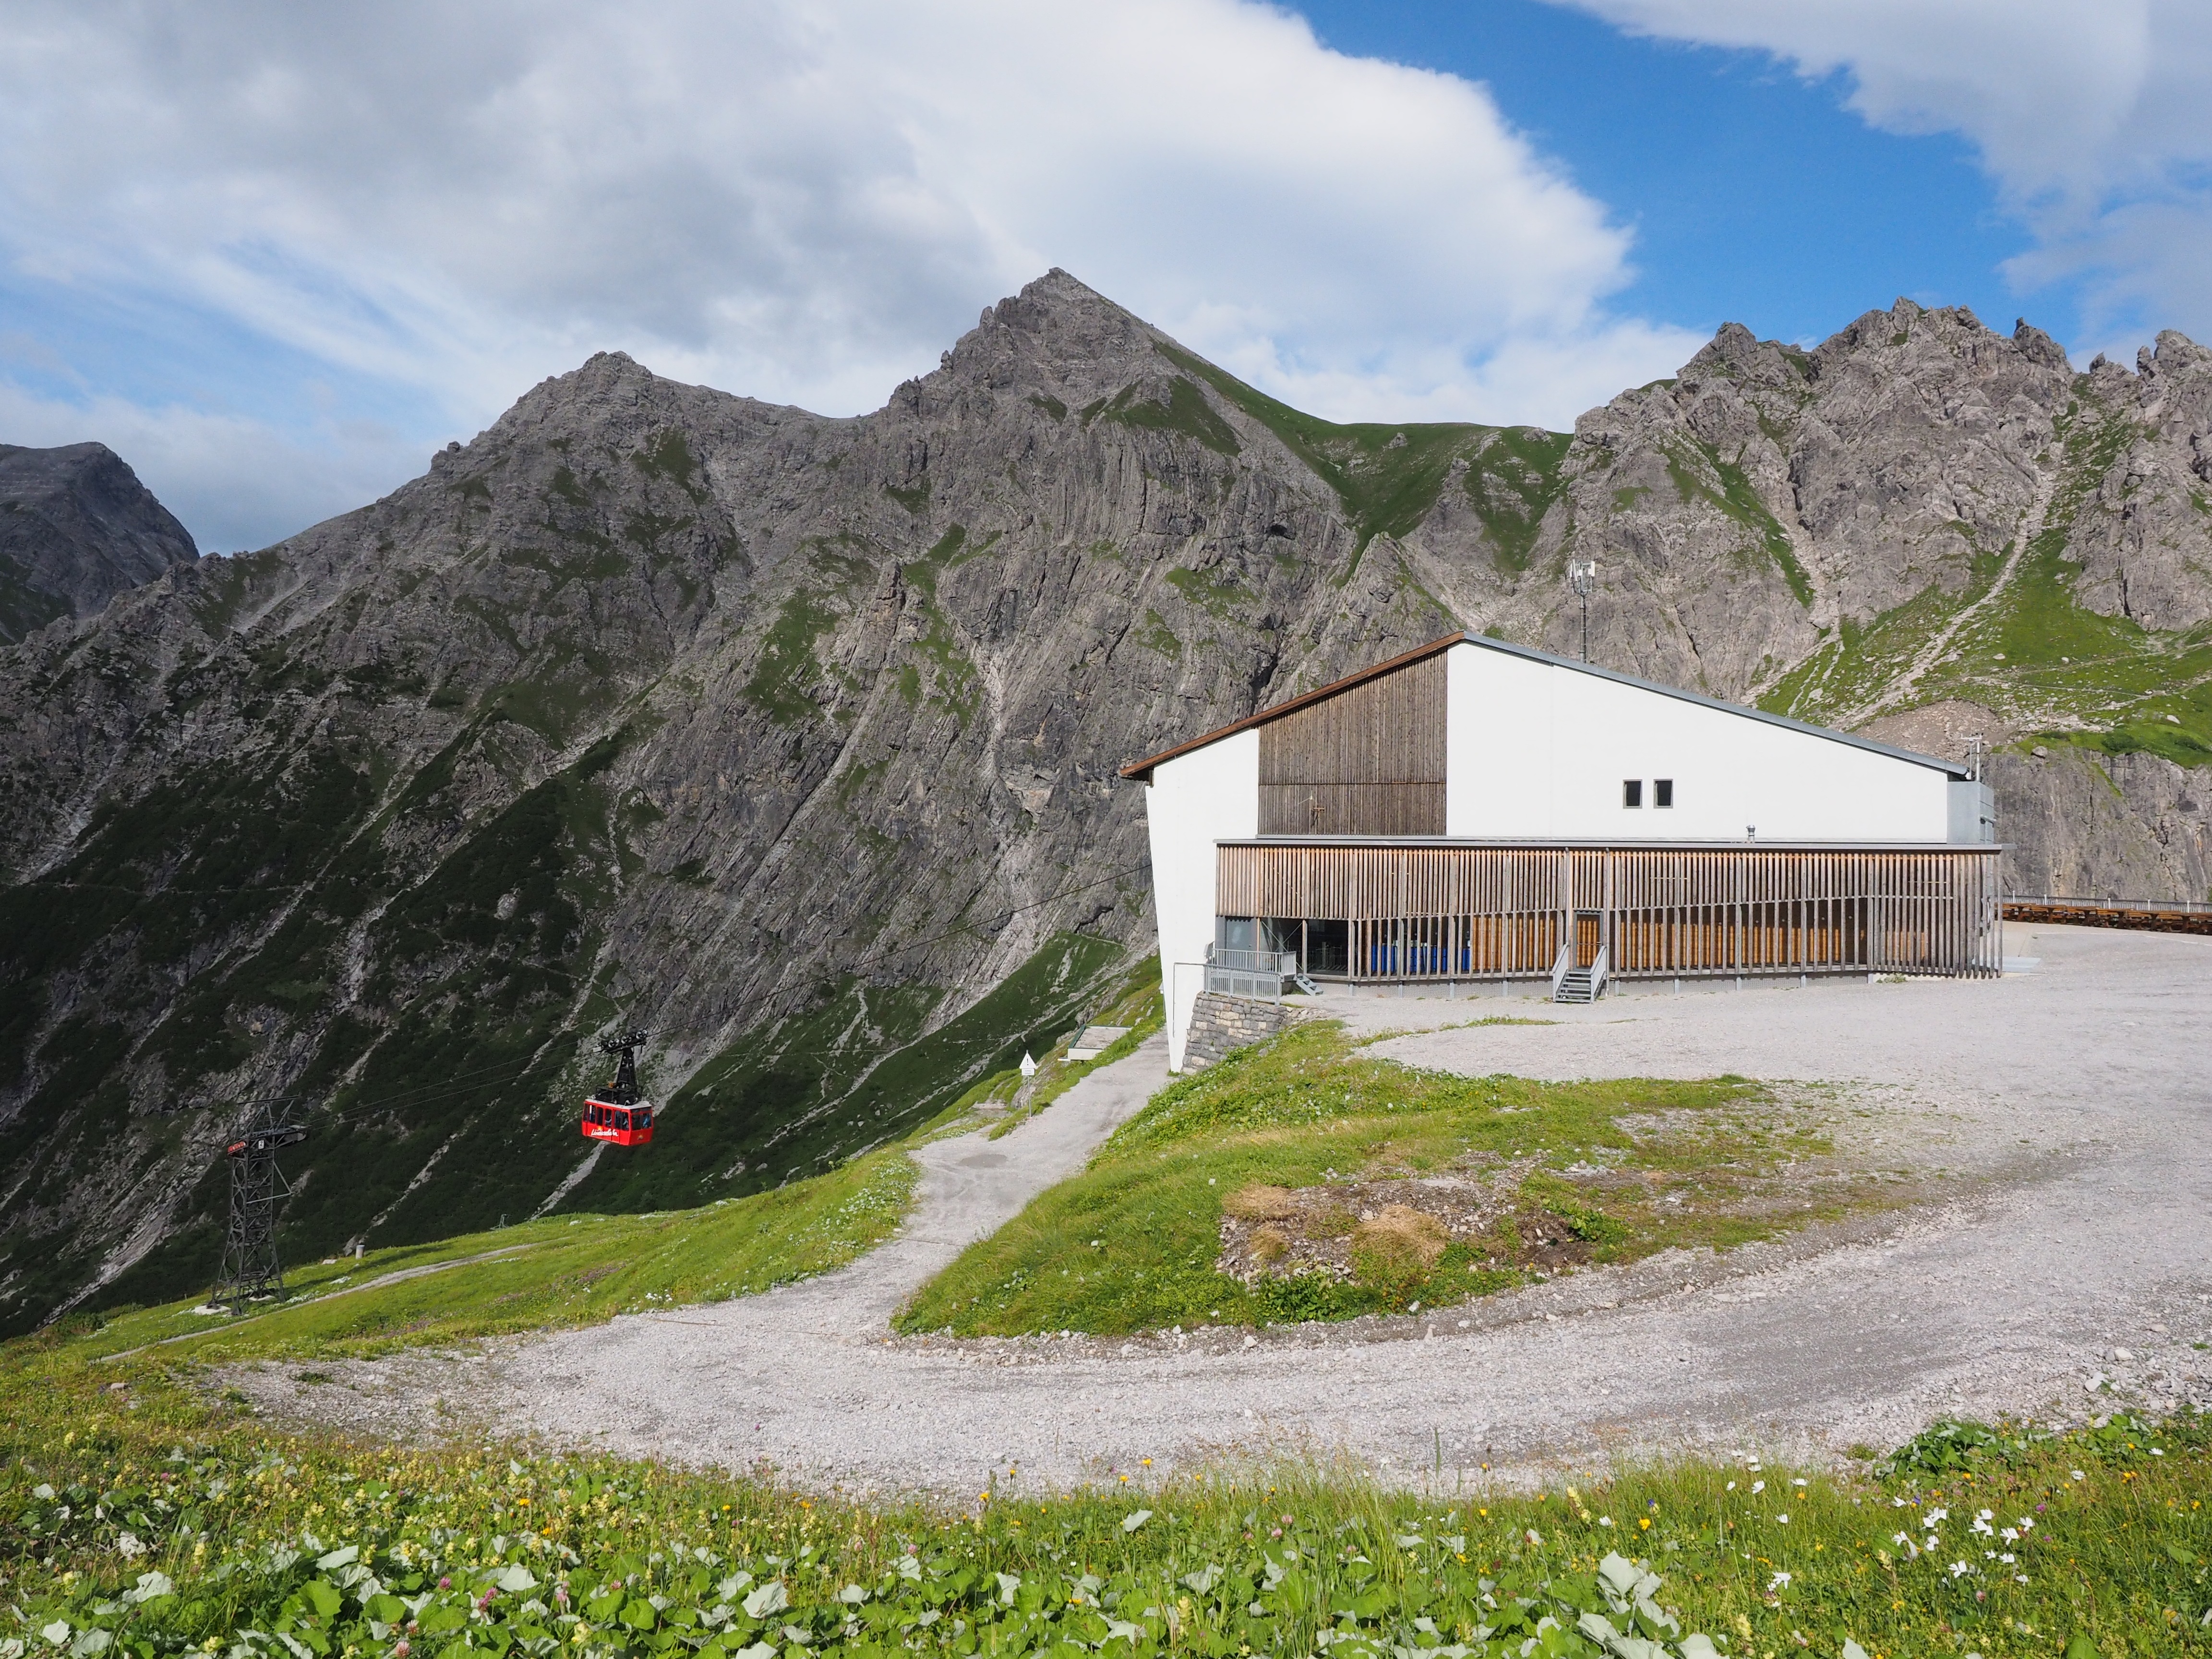
mountain, hill, valley, mountain range, hut, alpine, cable car, highland, ridge, austria, mountains, alps, plateau, vorarlberg, gondola, estate, rural area, mountain hut, mountain pass, cable car station, mountainous landforms, luenersee, schafgafall, brandnertal, douglas cottage, l nerseeh tte, l nerseebahn, saulakopf, north schafgafall, south schafgafall